Nueva Esparta-class destroyer

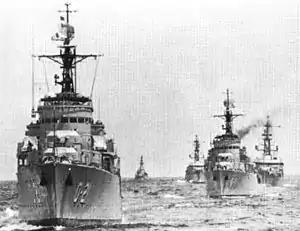
Two "Nueva Esparta"-class destroyers during the UNITAS X exercise in 1969.

One ship was assigned to each destroyer division along with two "Almirante Clemente"-class destroyers; "Nueva Esparta" went to the first division, "Zulia" to the second and "Aragua" to the third.